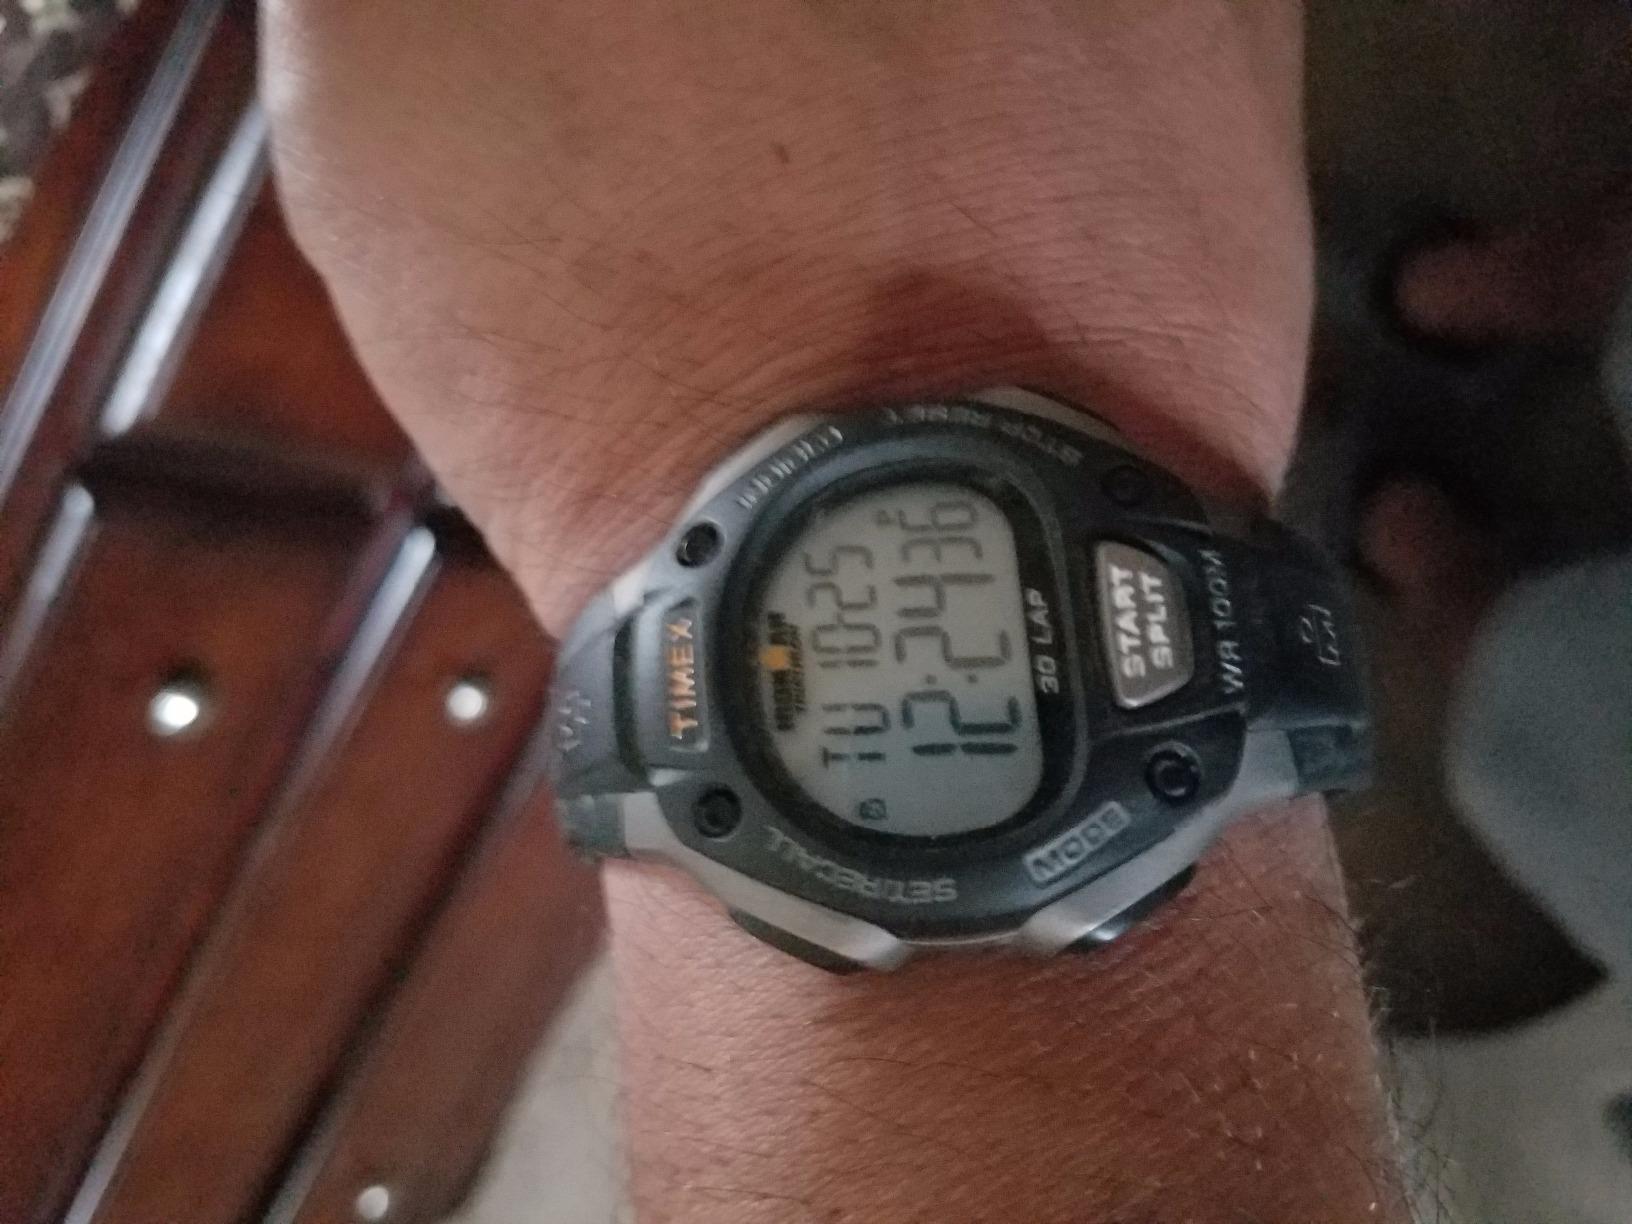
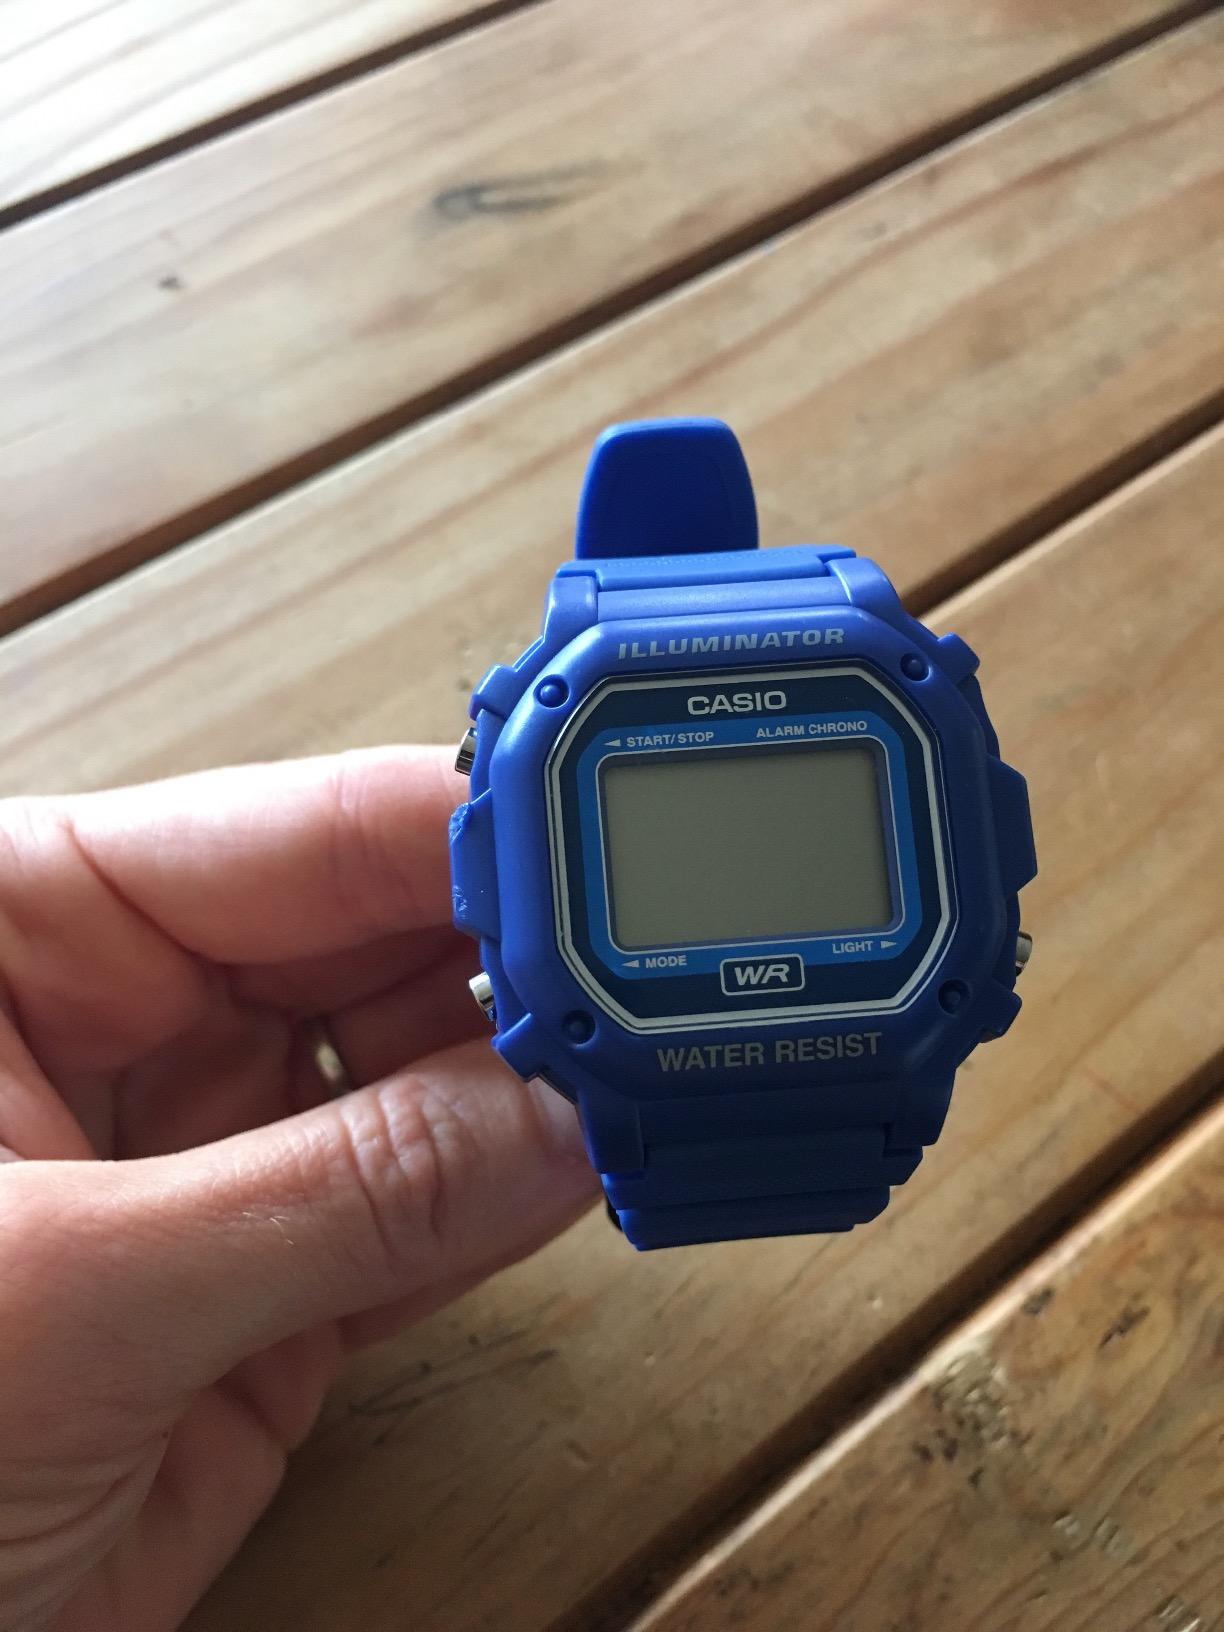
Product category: accessories_watch
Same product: no